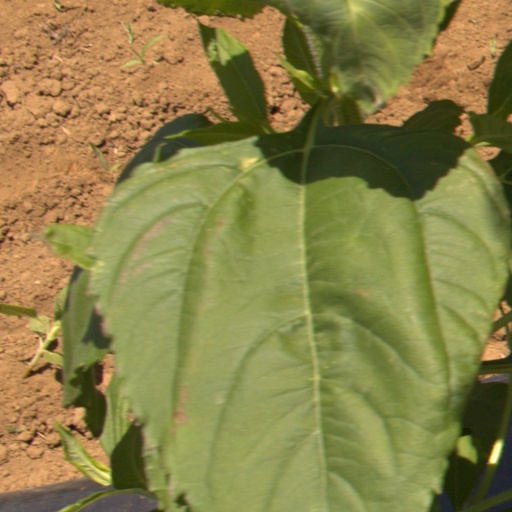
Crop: Jerusalem artichoke